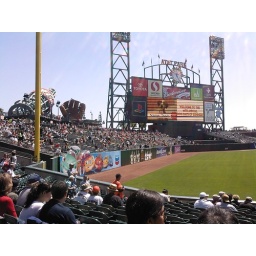
our seats at the third base line, near the foul pole